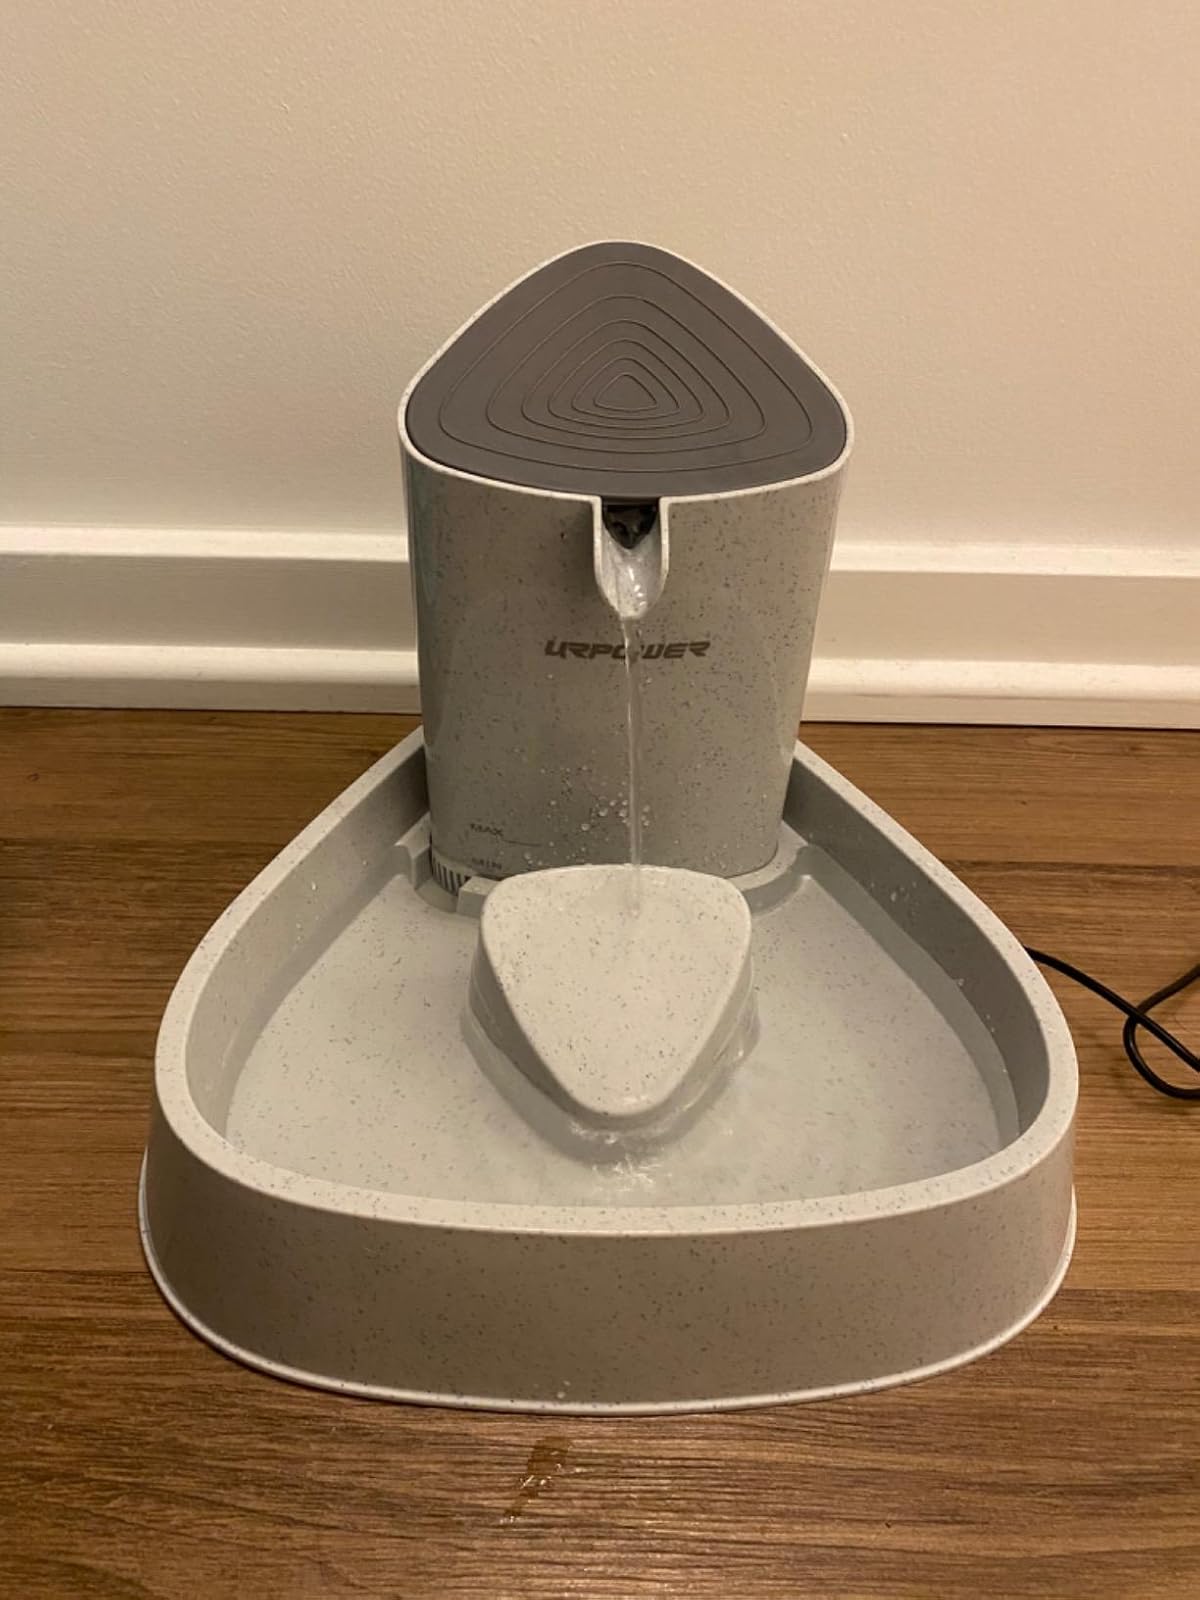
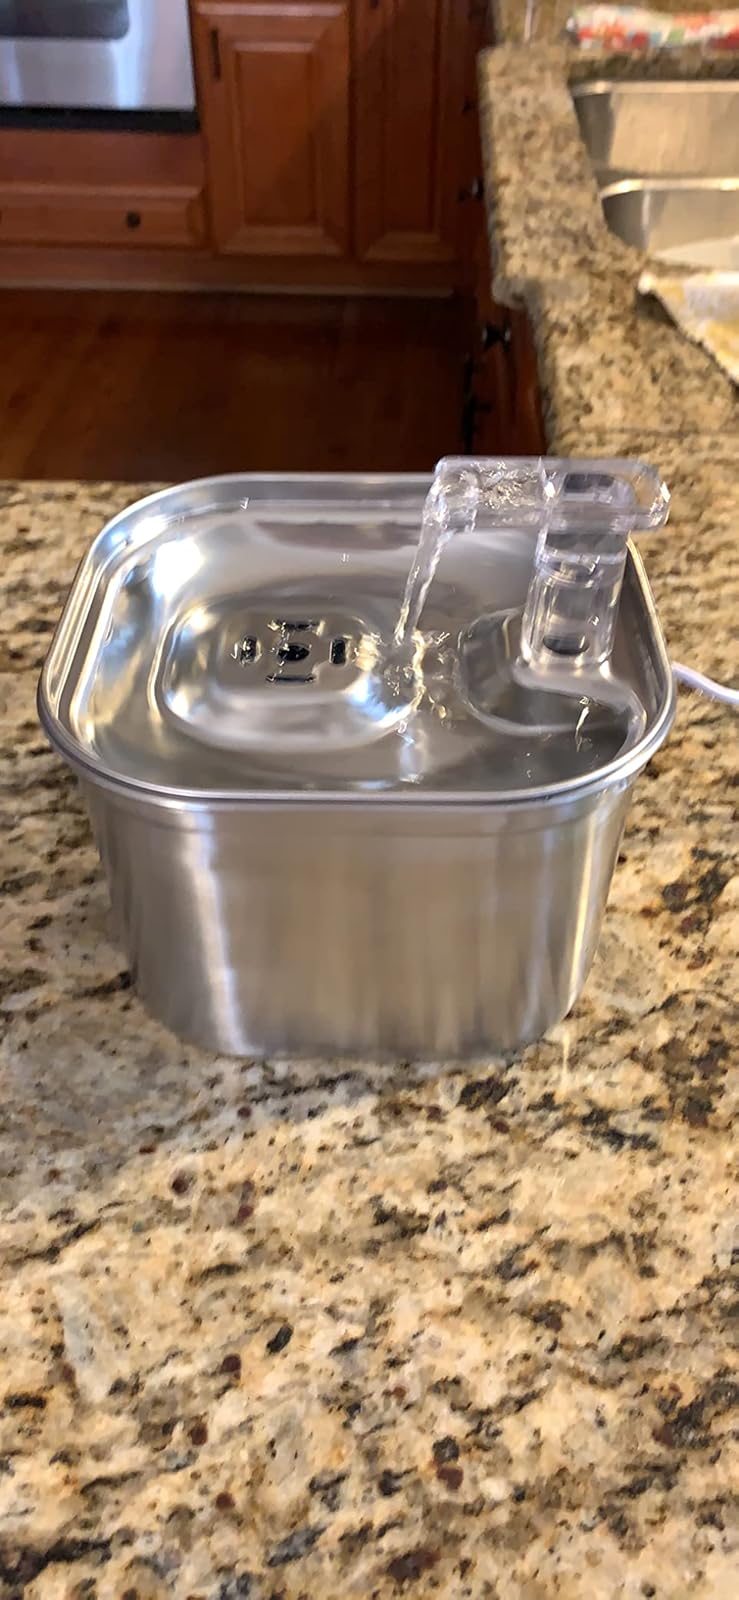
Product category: items_bowl
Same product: no